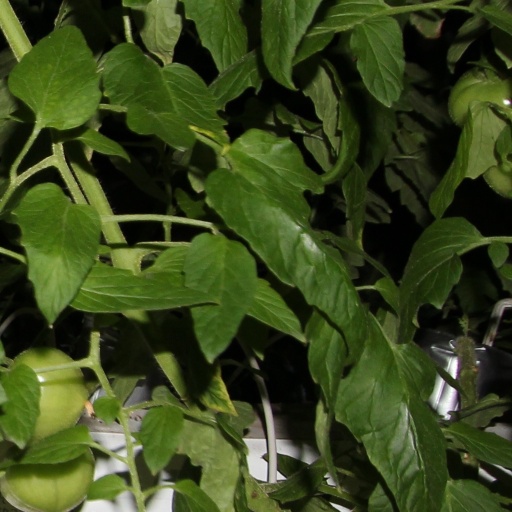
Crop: tomato